Ivan Titov

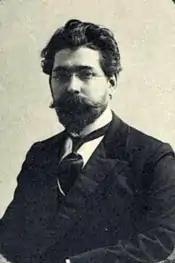
Ivan Titov (1913)

In 1917, Titov was a participant in the February Revolution. On 28 February the Provisional Committee of the State Duma appointed him commissioner to the Ministry of Finance, where on 1 March he set the agency the task of restoring work "in normal order". On 2 March Ivan Titov held a meeting with representatives of banks, at which the latter announced their complete subordination to the Provisional Committee of the State Duma and their readiness to render full assistance to the Committee. Then it was also decided to open all the banks of Russia.